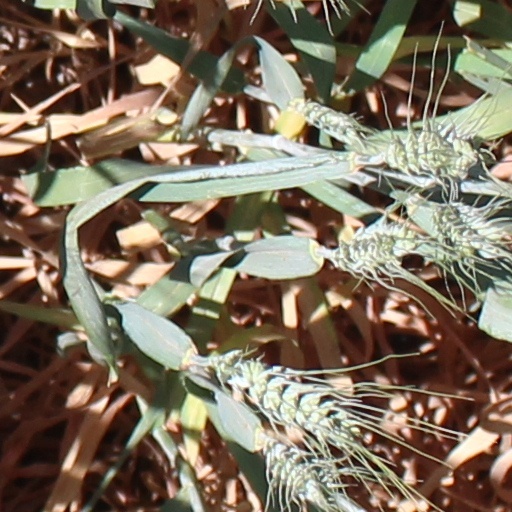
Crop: wheat